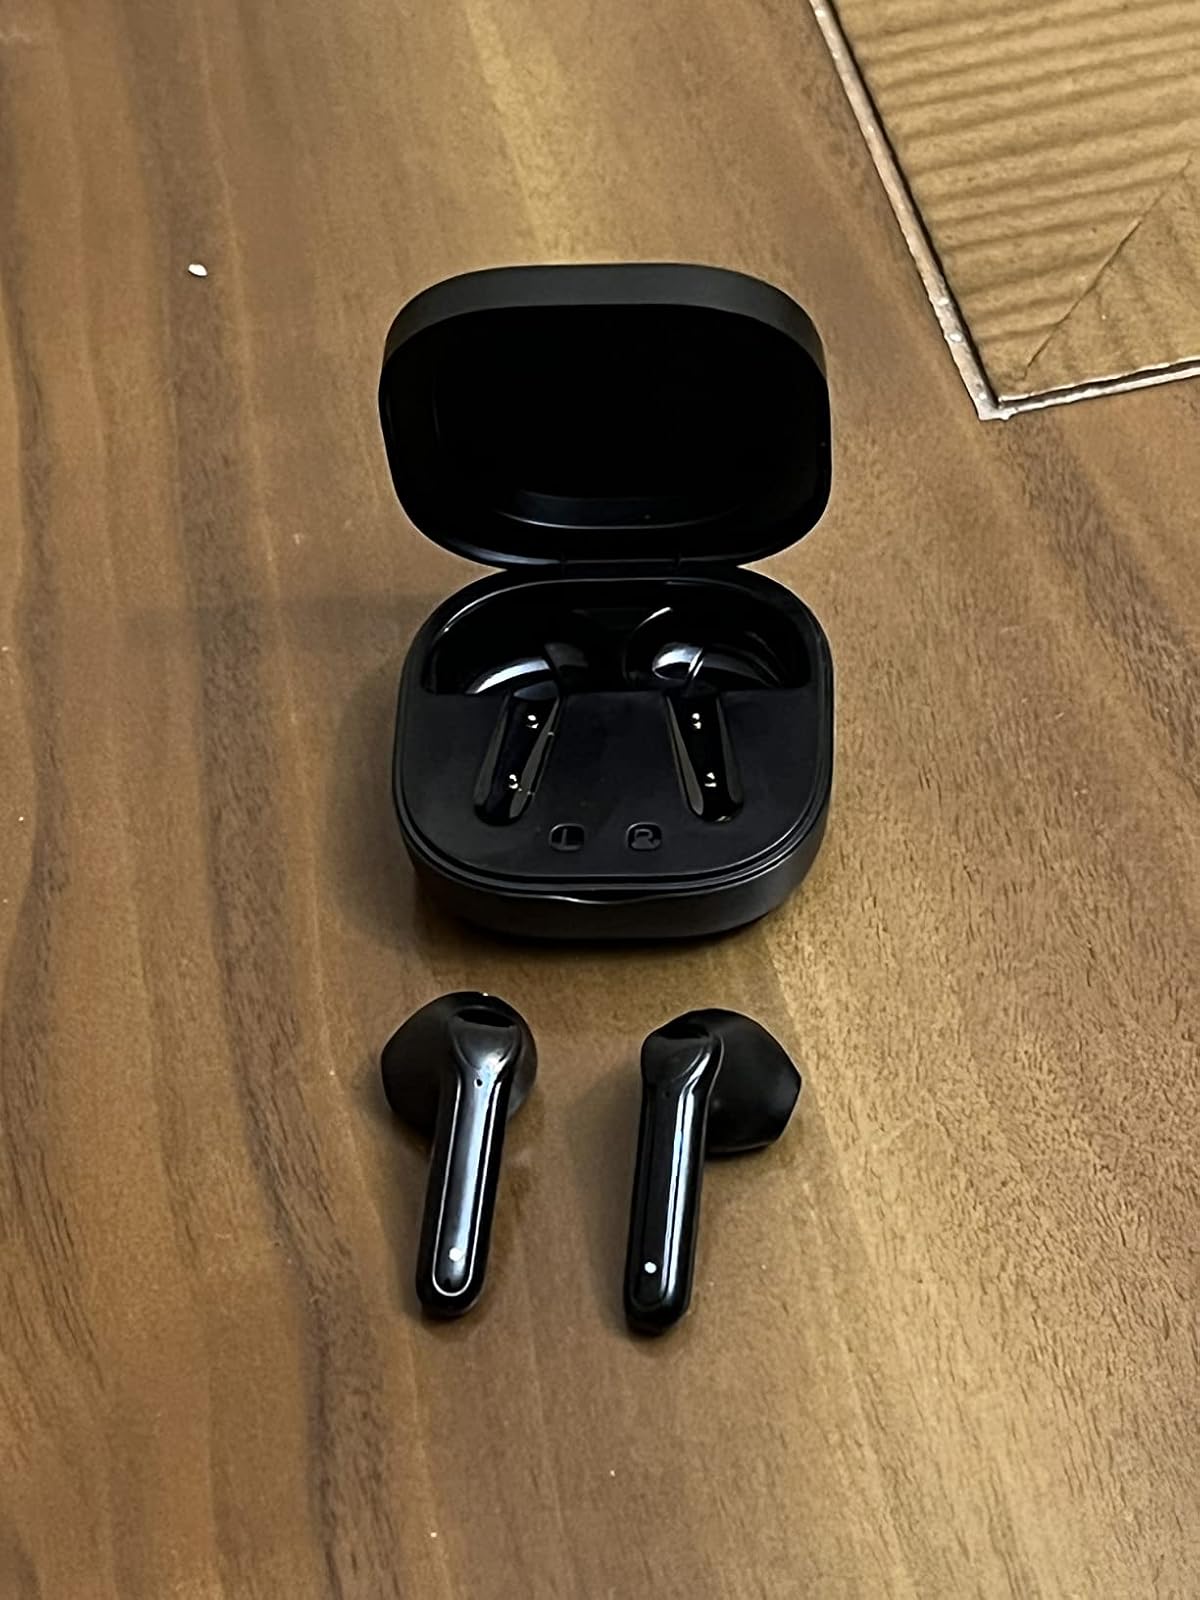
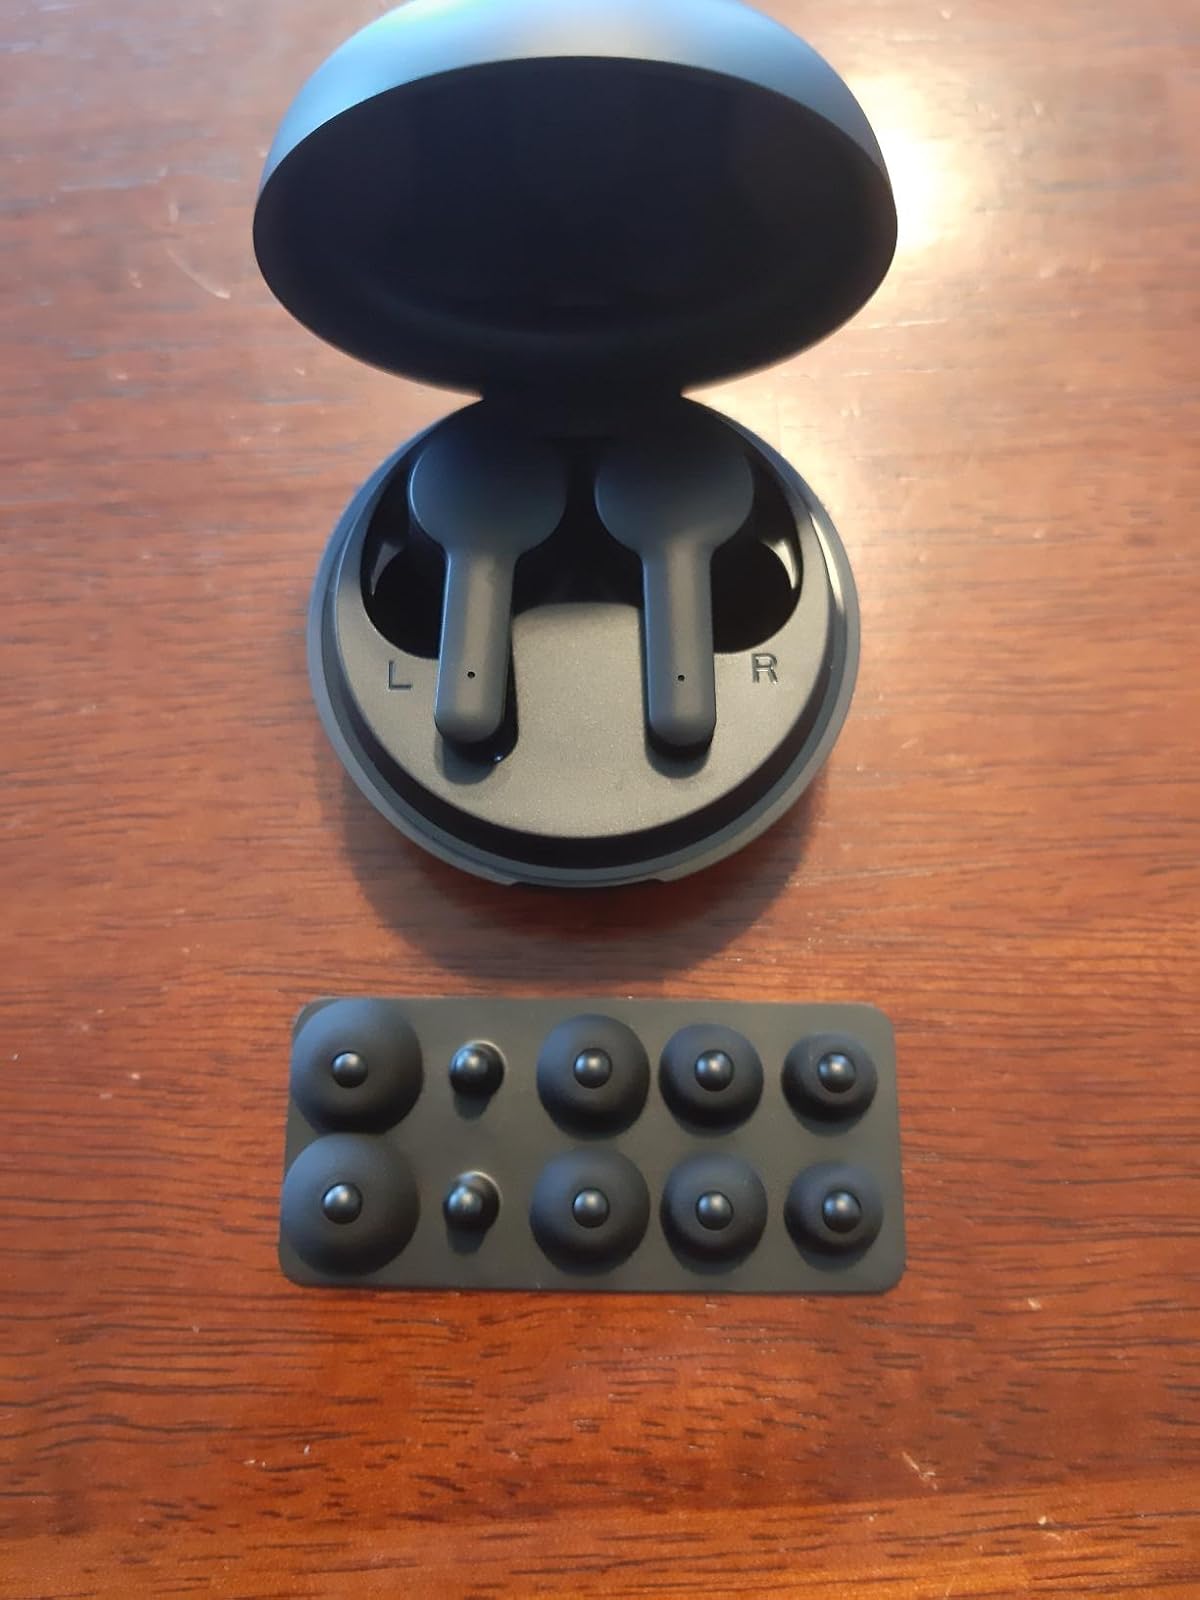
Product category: earbuds
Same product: no